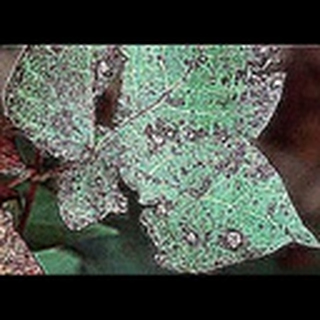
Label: cotton_bacterial_blight